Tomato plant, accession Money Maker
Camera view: tilt-top (135 deg); turntable rotation: 300 degrees
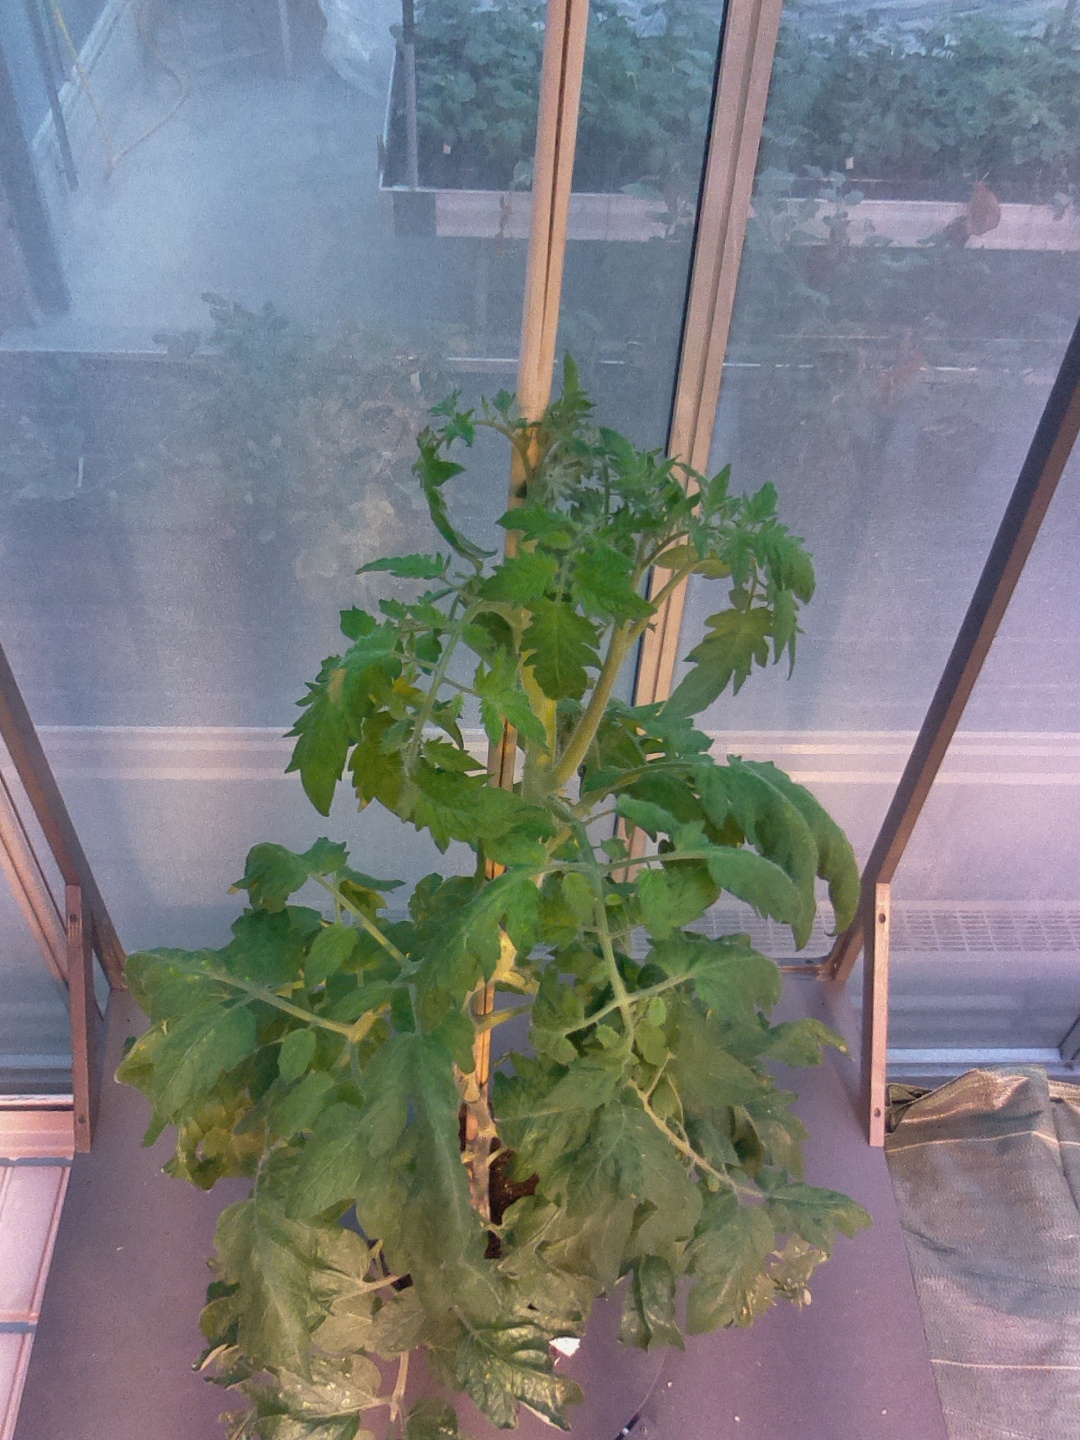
BBCH growth stage 69: End of flowering, 90%-100% of flowers open, more petals falling